CINTRA (research laboratory)

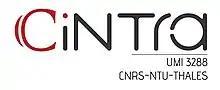
CINTRA logo

CINTRA UMI 3288 is a joint research laboratory between CNRS, Nanyang Technological University Singapore and Thales Group. Based on the NTU campus, CINTRA was established in 2009.